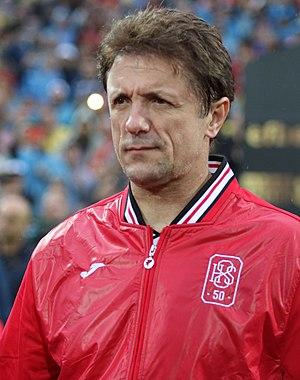
Gheorghe Popescu, surnommé Gica Popescu est un footballeur roumain né le 9 octobre 1967 à Calafat. Il est le beau-frère de Gheorghe Hagi.